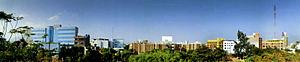
Trujillo est une ville péruvienne, chef-lieu de la région de La Libertad et la troisième ville du Pérou par le nombre d’habitants. Située dans la vallée du fleuve Moche au nord-ouest du Pérou, elle se trouve à quelques kilomètres de l’océan Pacifique. La ville est le centre de la seconde zone métropolitaine la plus peuplée au Pérou.